Mesa Verde National Park

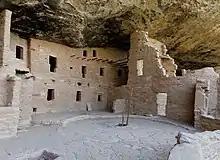
Spruce Tree House

During the years 1996 to 2003, the park suffered from several wildfires. The fires, many of which were started by lightning during times of drought, burned of forest, more than half the park. The fires also damaged many archaeological sites and park buildings. They were named: Chapin V (1996), Bircher and Pony (2000), Long Mesa (2002), and the Balcony House Complex fires (2003), which were five fires that began on the same day. The Chapin V and Pony fires destroyed two rock art sites, and the Long Mesa fire nearly destroyed the museum – the first one ever built in the National Park System – and Spruce Tree House, the third-largest cliff dwelling in the park.